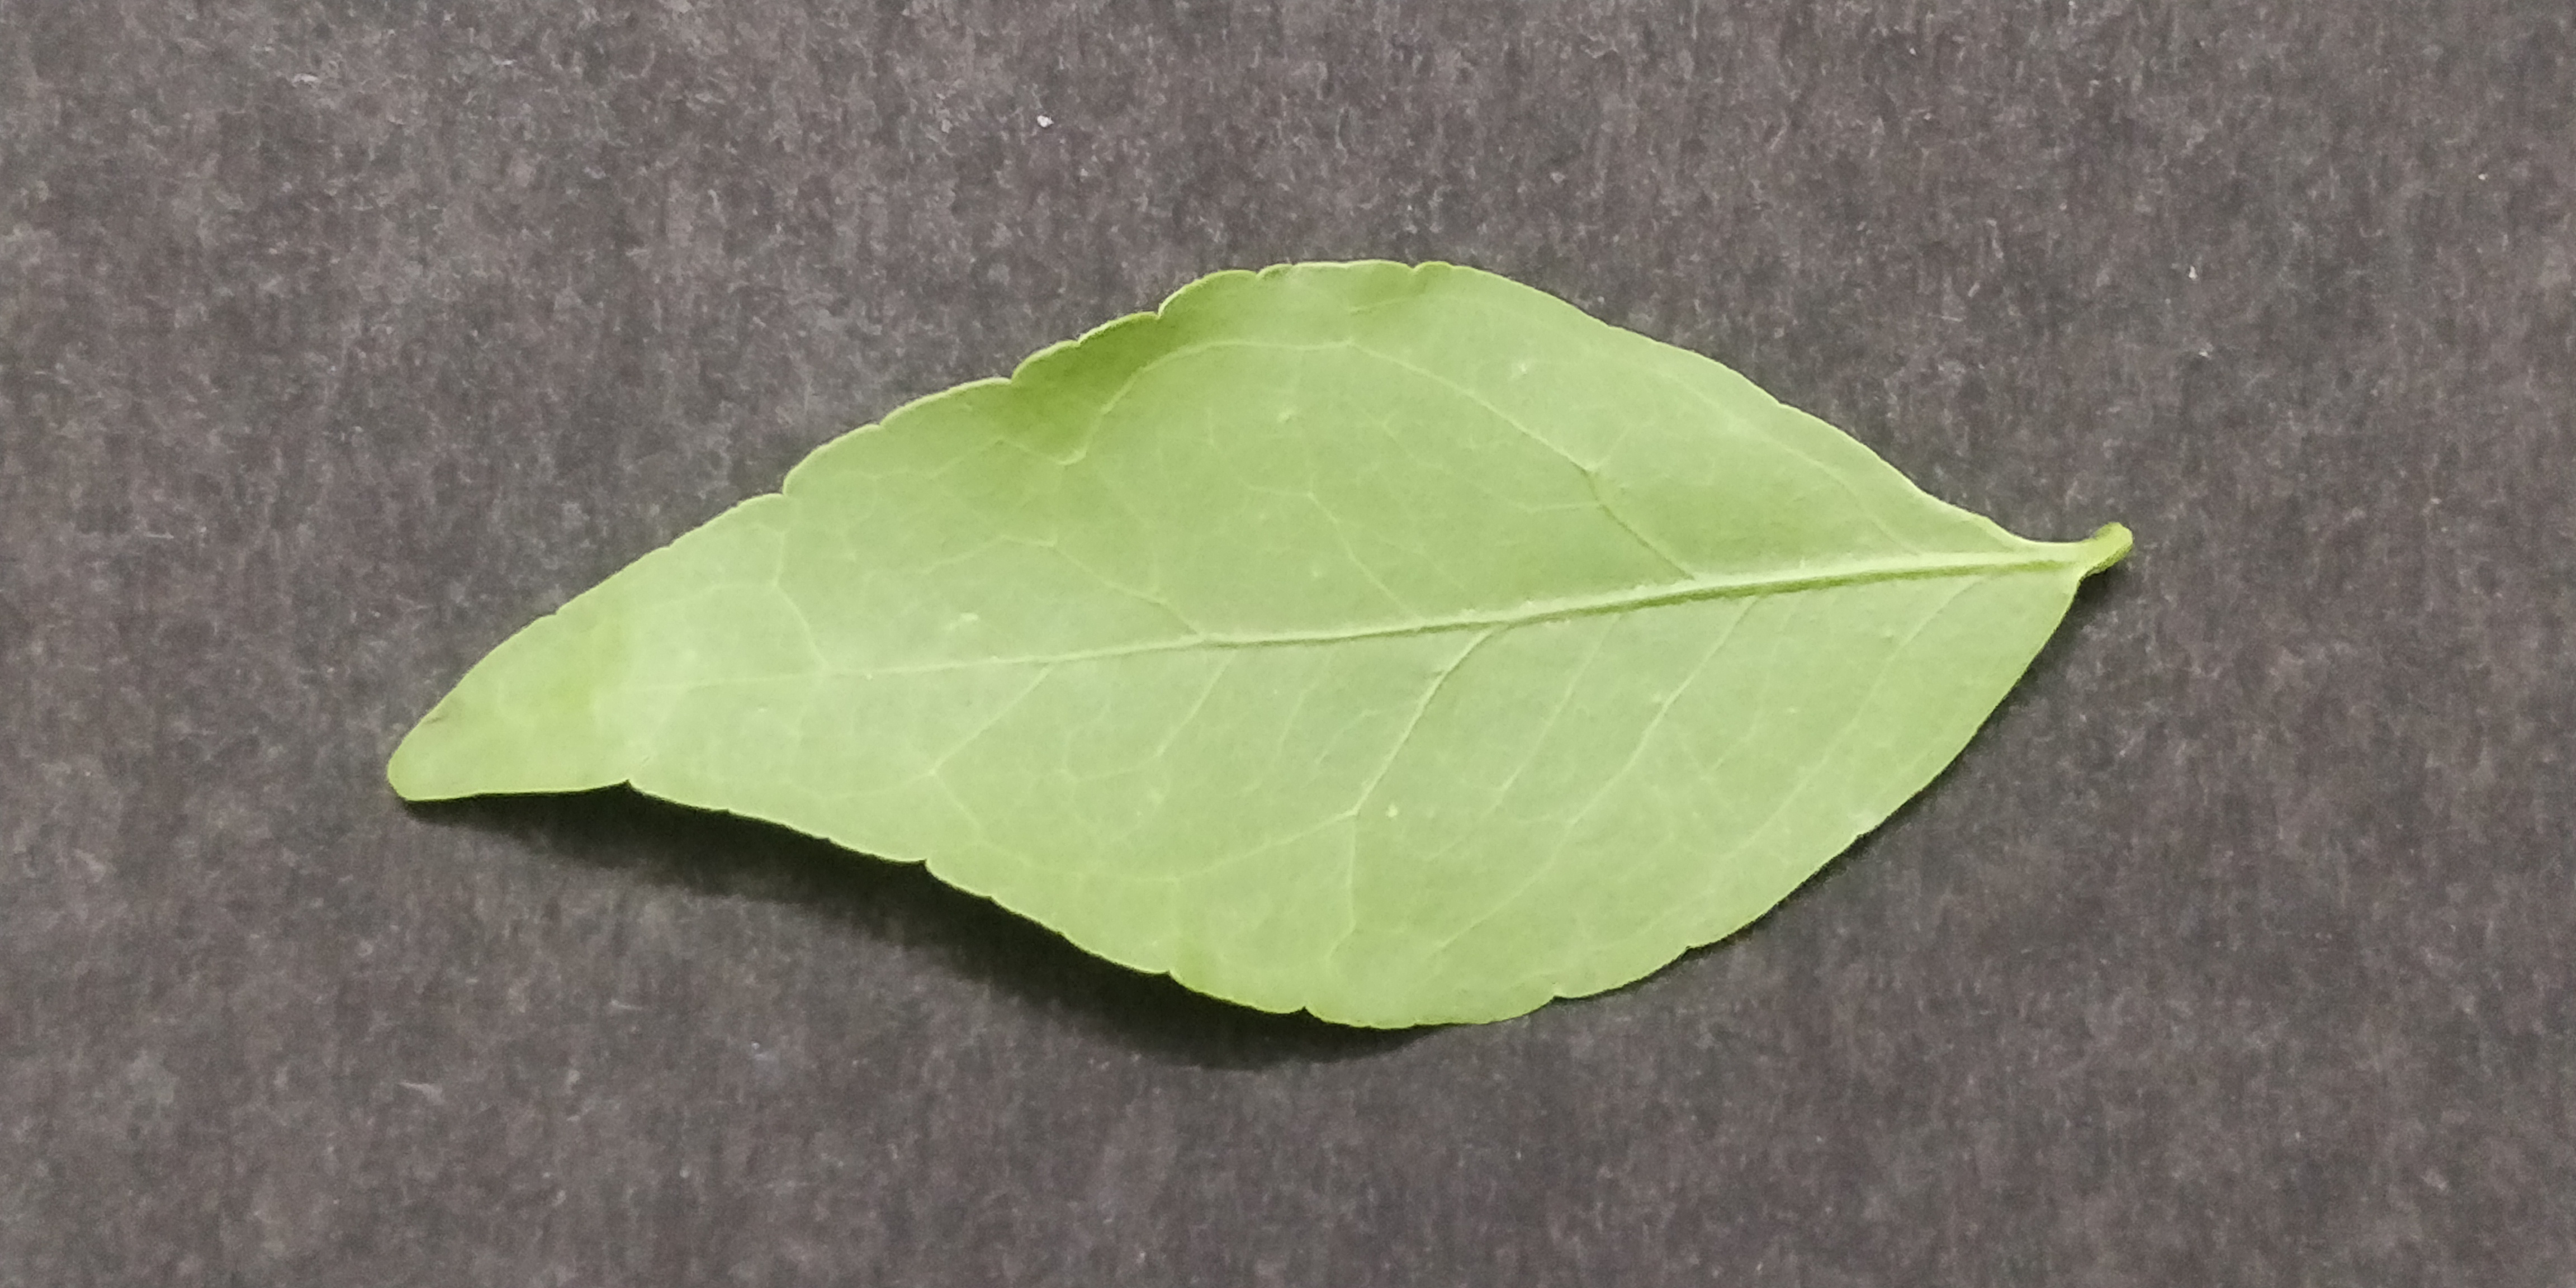
Plant species: Bael